Q Casino

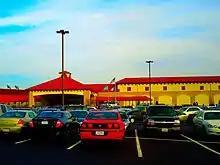
Q Casino (then Mystique) in 2012

Q Casino (formerly Mystique and Dubuque Greyhound Park & Casino) is a casino located in Dubuque, Iowa. It also was a greyhound race track until racing ceased there on May 15, 2022. The facility is operated by the non-profit Dubuque Racing Association, its license holder. It is a member of the Iowa Gaming Association, and shares a gaming license with the Diamond Jo Casino, also in Dubuque. Beginning operations on June 1, 1985, the track became a full-service casino following the introduction of table games in 2005.